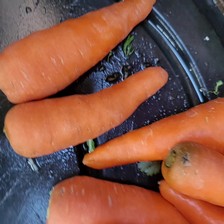
Label: others